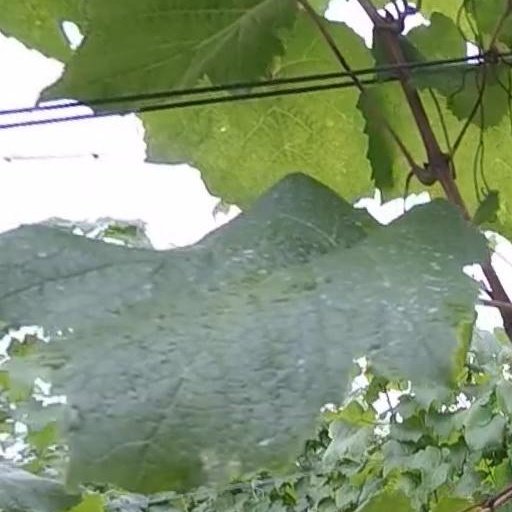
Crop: grape